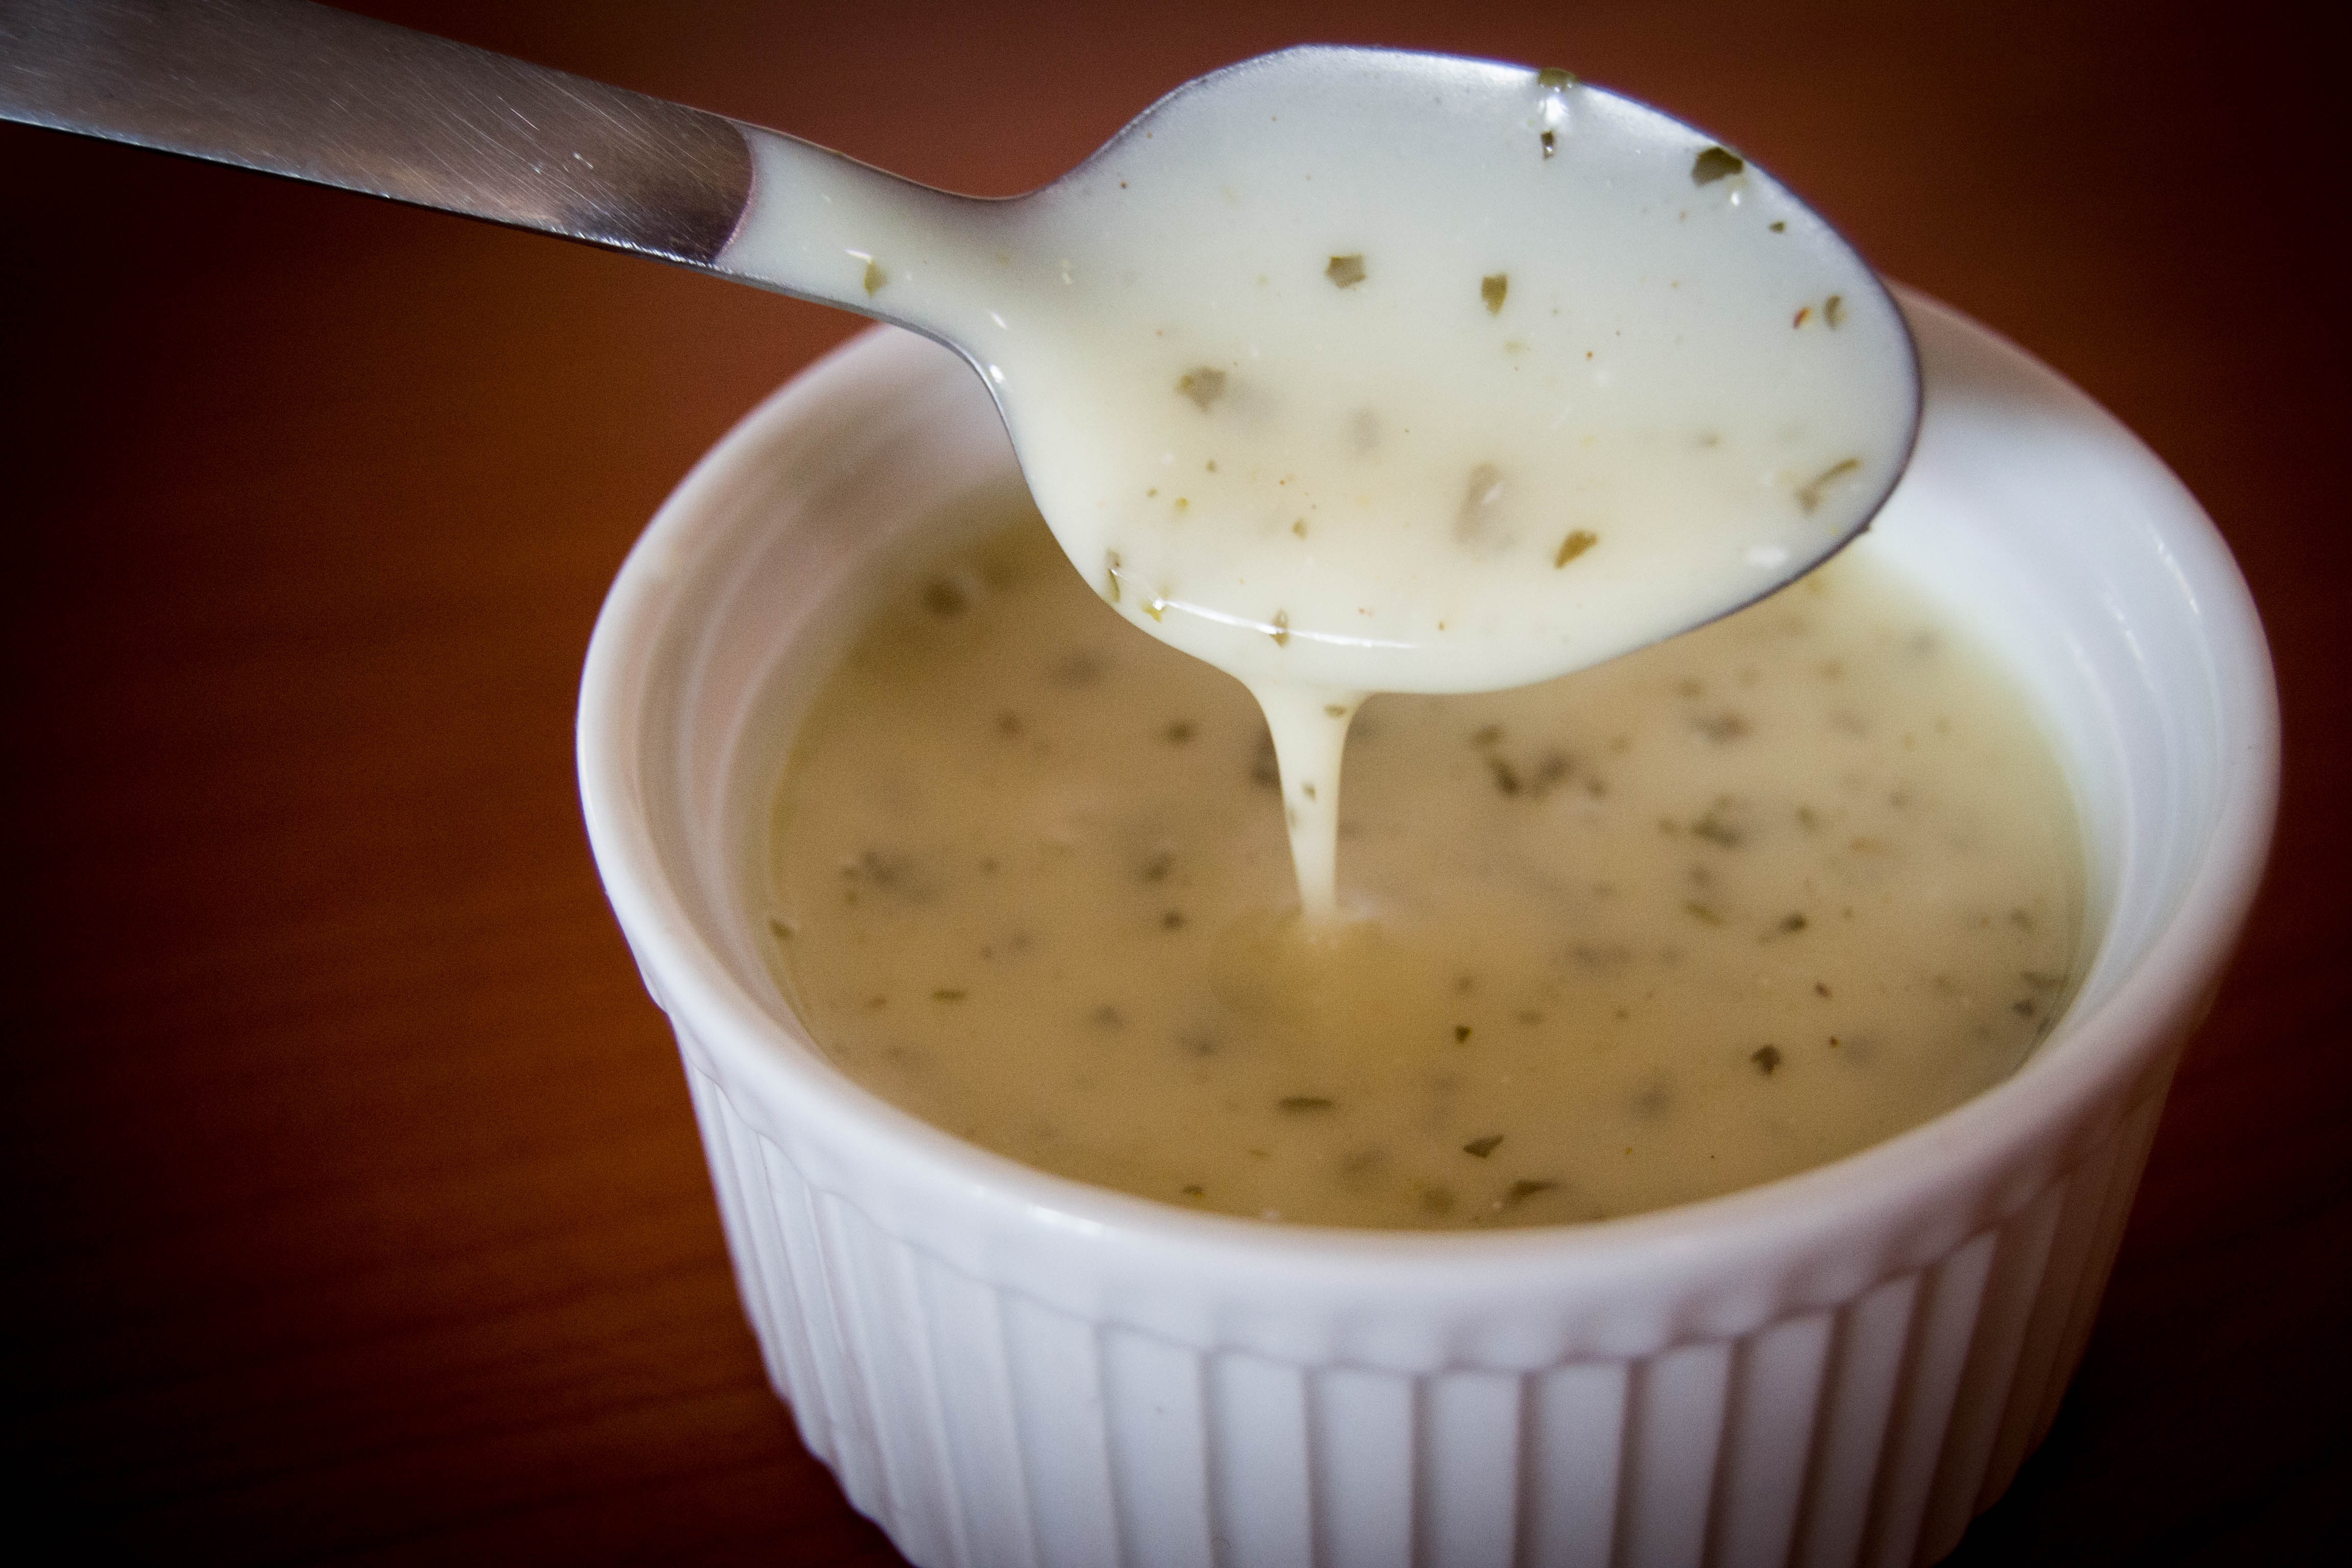
light, white, dish, meal, food, salad, green, pepper, ingredient, herb, produce, plate, fresh, breakfast, gourmet, healthy, dessert, lunch, cuisine, sauce, delicious, dairy product, lettuce, smoothie, eating, nutrition, vegetarian, raw, oil, dressing